2010 in Australia

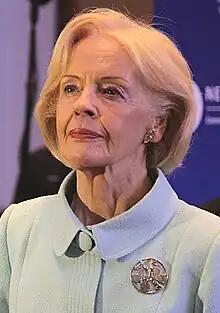
Quentin Bryce

2010 was the year of 'Women in Local Government' and the year of the 'Girl Guide' to coincide with the 100th year of the Girl Guides.